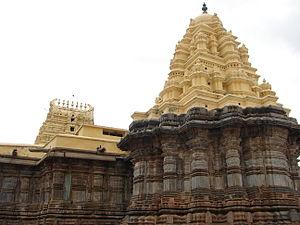
Nagamangala est une municipalité du district de Mandya, dans l'État indien du Karnataka. L'histoire de la ville remonte à la période du Mahabharatha. Le fils d'Arjuna, Babruvahana, aurait dirigé cette région, la ville était auparavant connue sous le nom d'Uluchi Nagara.